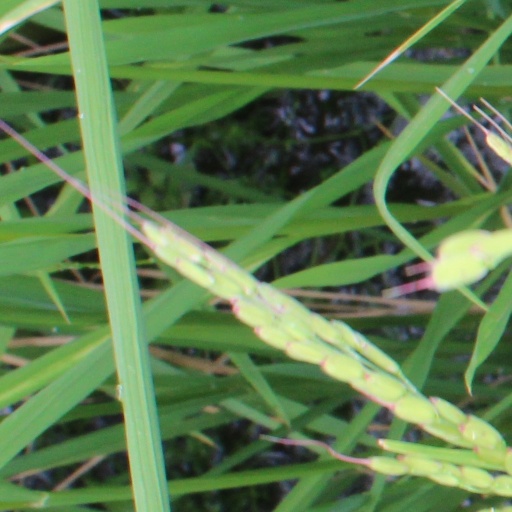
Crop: rice